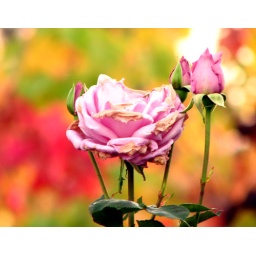
Its hard being a pink rose in autumn..